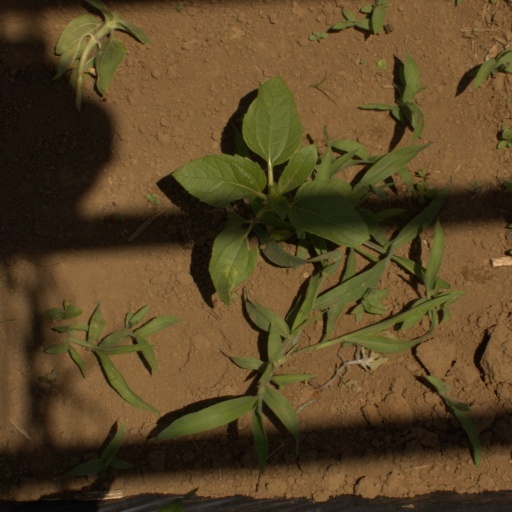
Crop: Jerusalem artichoke